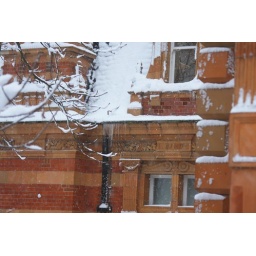
Snow &amp;amp; icicles on the South building of the Royal Observatory Greenwich, just below my old office window.